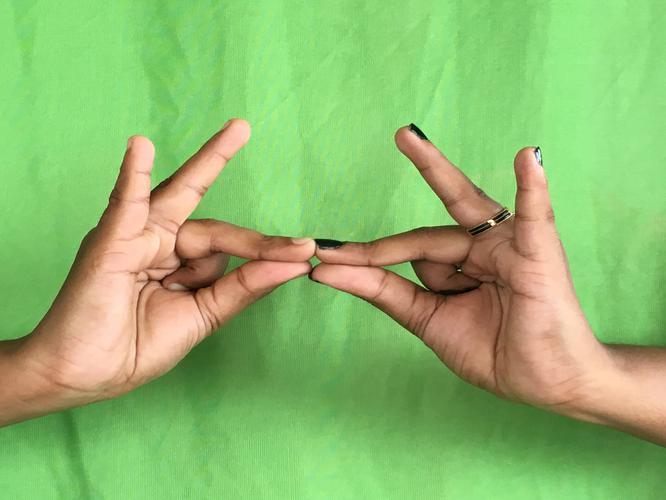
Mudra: Sakata
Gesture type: double_hand